Marfino, Mytishchinsky District, Moscow Oblast

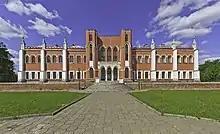
Marfino Palace

Marfino is a rural locality (a "selo") in Fedoskinskoye Rural Settlement of Mytishchinsky District, Moscow Oblast, Russia, located several kilometers northeast of the town of Lobnya, on the right bank of the Ucha River. The "selo" is notable for an old aristocratic estate.